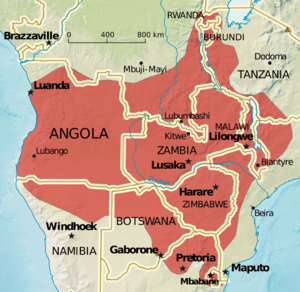
Galago moholi est une espèce de primate strepsirrhinien du genre Galago.